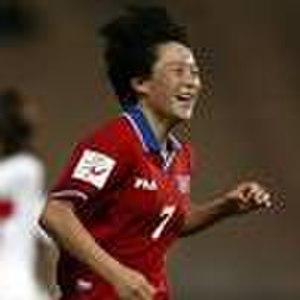
Ri Kum-suk est une joueuse de football nord-coréenne née le 16 août 1978.